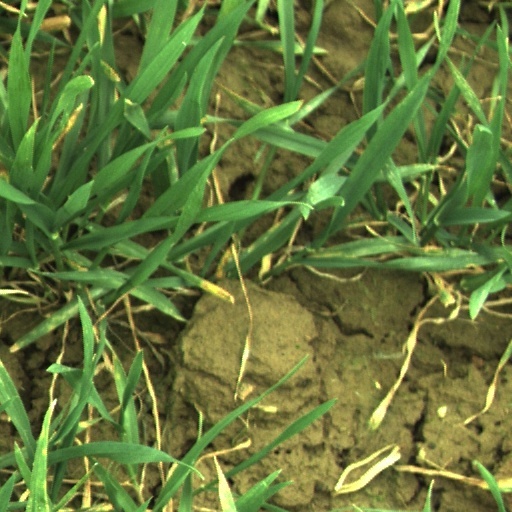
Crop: wheat